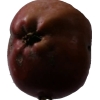
Label: Apple 18